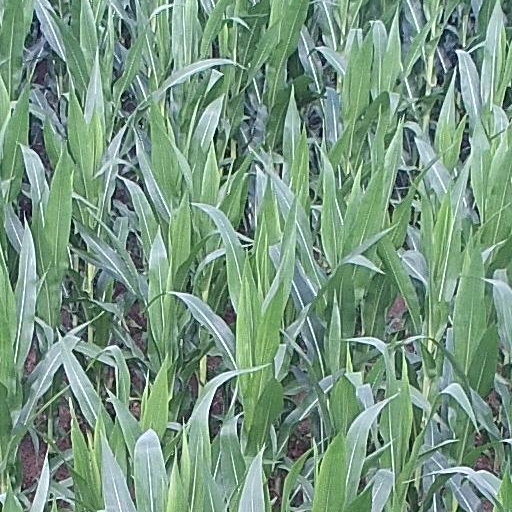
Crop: maize; corn